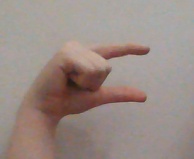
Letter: dal